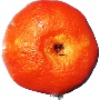
Label: clementine